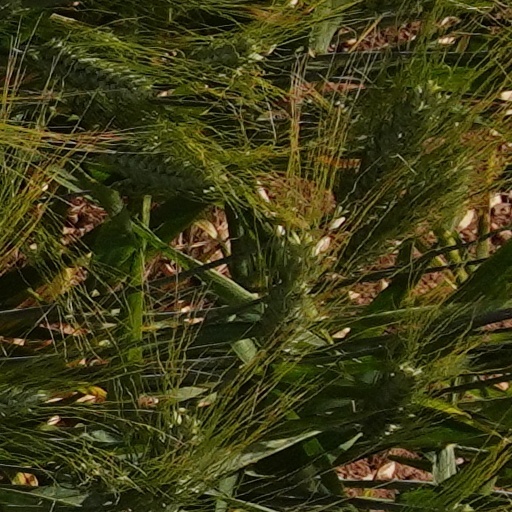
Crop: wheat